Chak dynasty

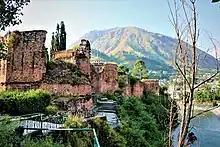
Red Fort, Muzaffarabad, Azad Kashmir.

The Chak Sultans, particularly Husain Shah Chak patronized many construction projects but due to their political instability and constant threats from the Mughals, their architectural expertise was much restricted. Ghulam Hasan Khuyehami, a Kashmiri author, in his book Tareekh i Hasan, says: